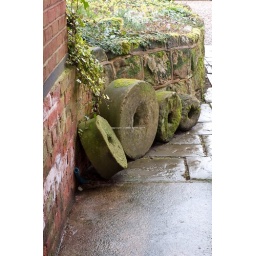
Mill stones against red brick wall